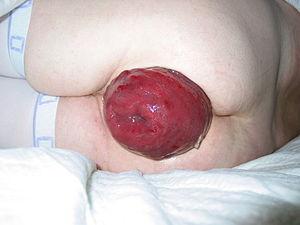
L'opération de Delorme est une intervention chirurgicale mise au point par Edmond Delorme en 1900, et proposée dans la cure du prolapsus rectal, sous anesthésie générale ou locorégionale.